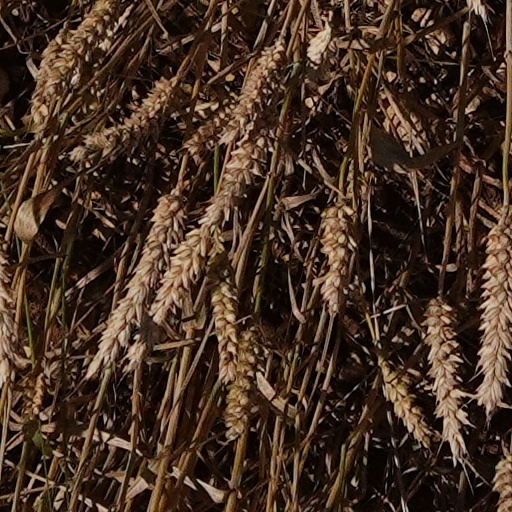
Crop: wheat